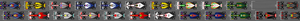
Le Grand Prix automobile du Japon 2010, disputé sur le Circuit de Suzuka le 10 octobre 2010, est la vingt-sixième édition du Grand Prix, la 836ᵉ course du championnat du monde de Formule 1 courue depuis 1950 et la seizième manche du championnat 2010.